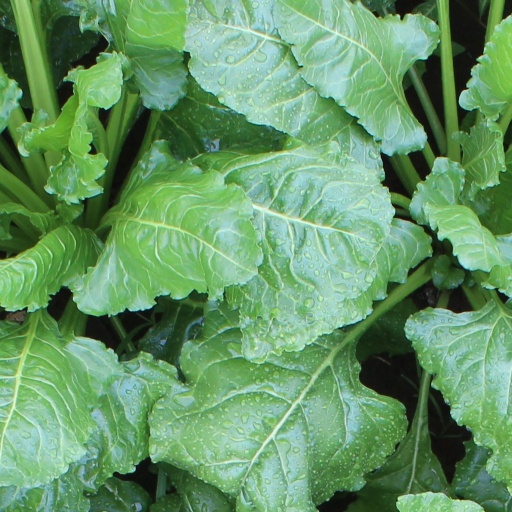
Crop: sugar beet